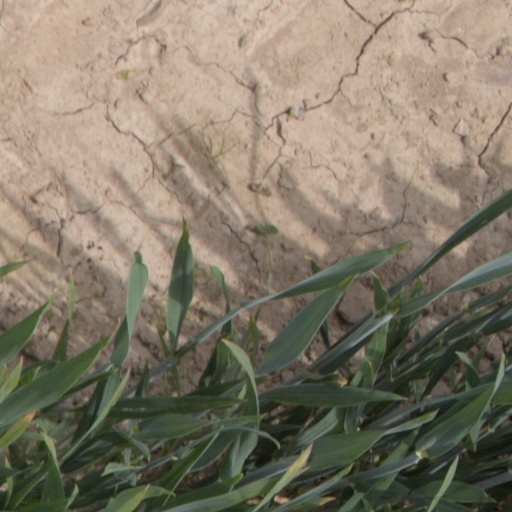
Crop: wheat